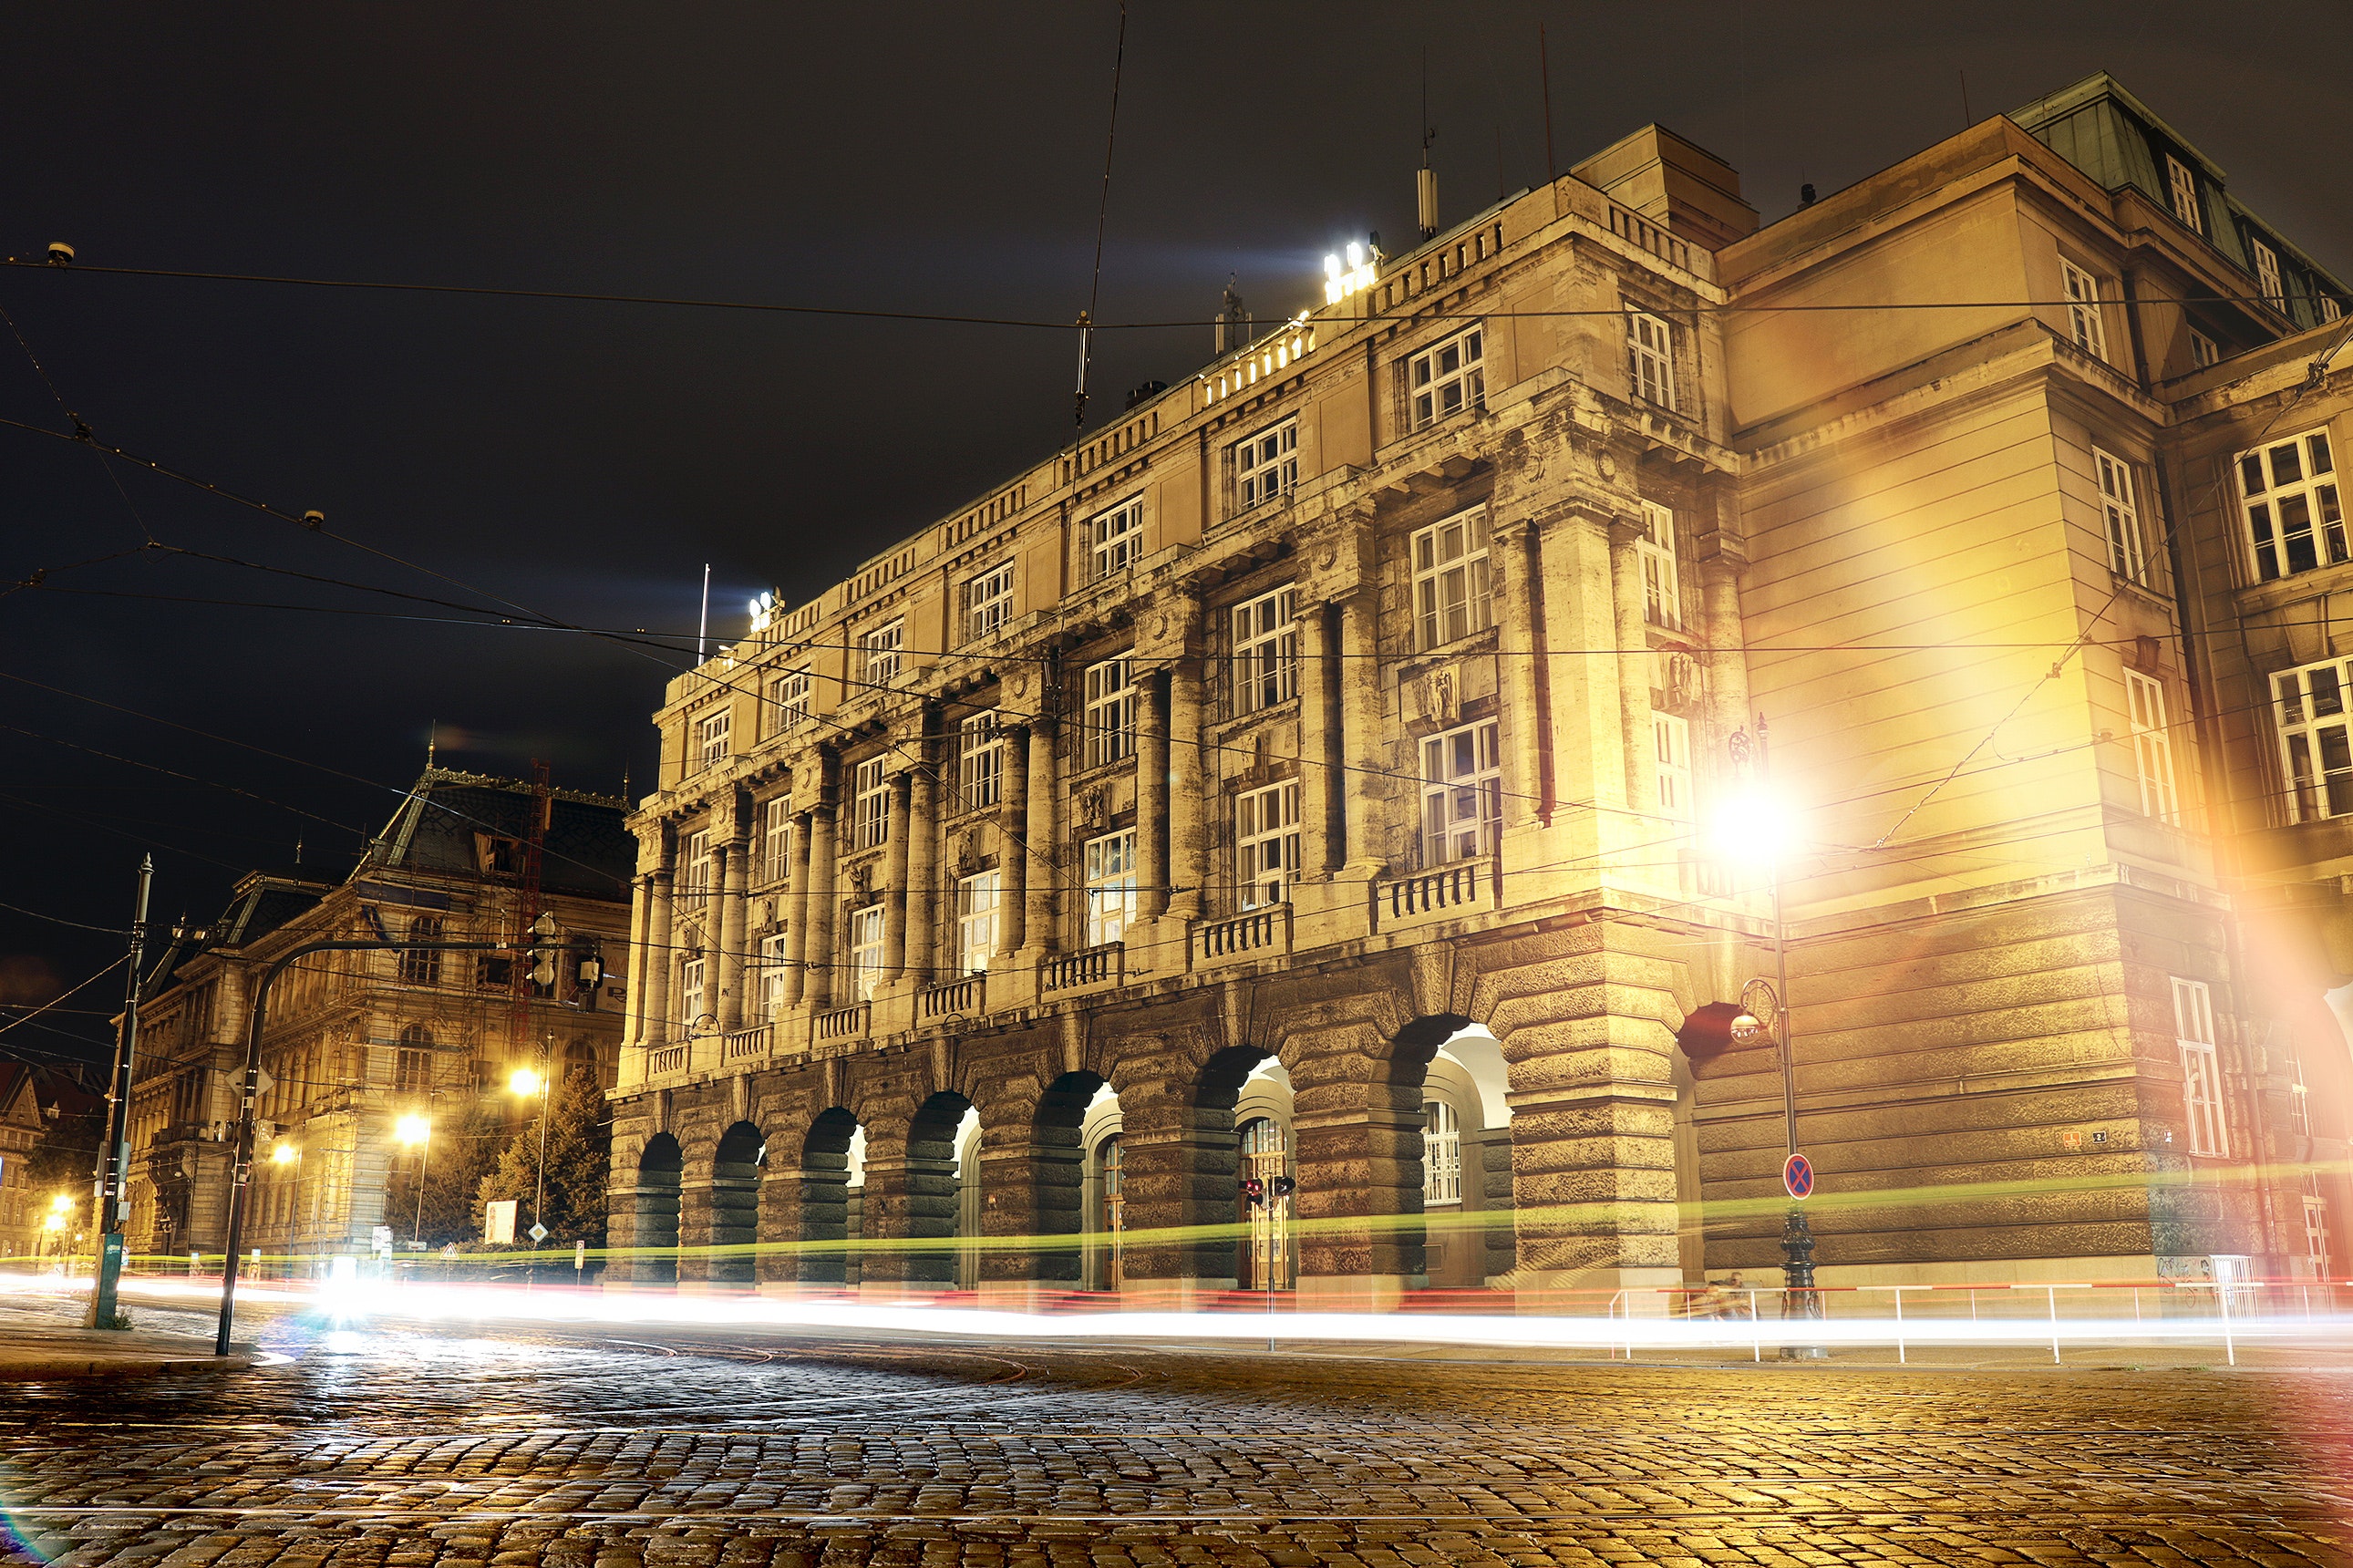
night, landmark, architecture, building, reflection, water, light, city, lighting, urban area, sky, town, human settlement, metropolis, metropolitan area, facade, mixed use, house, street, downtown, palace, town square, tourist attraction, winter, window, evening, light fixture, metal